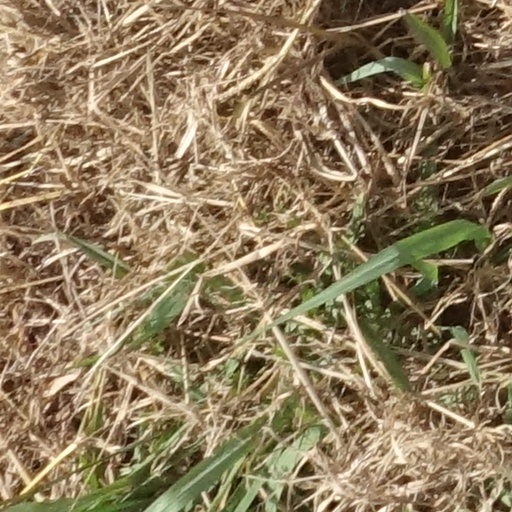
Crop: sorghum